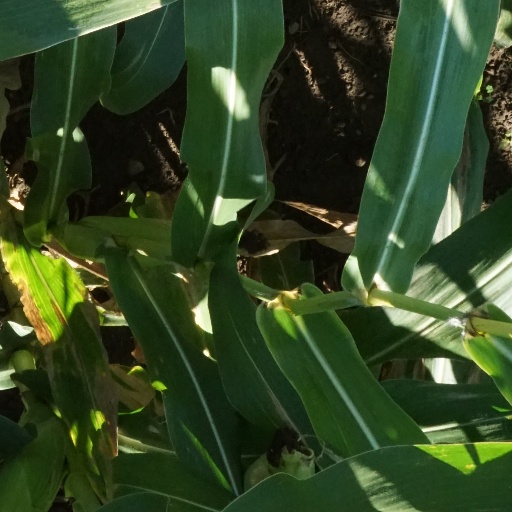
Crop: maize; corn